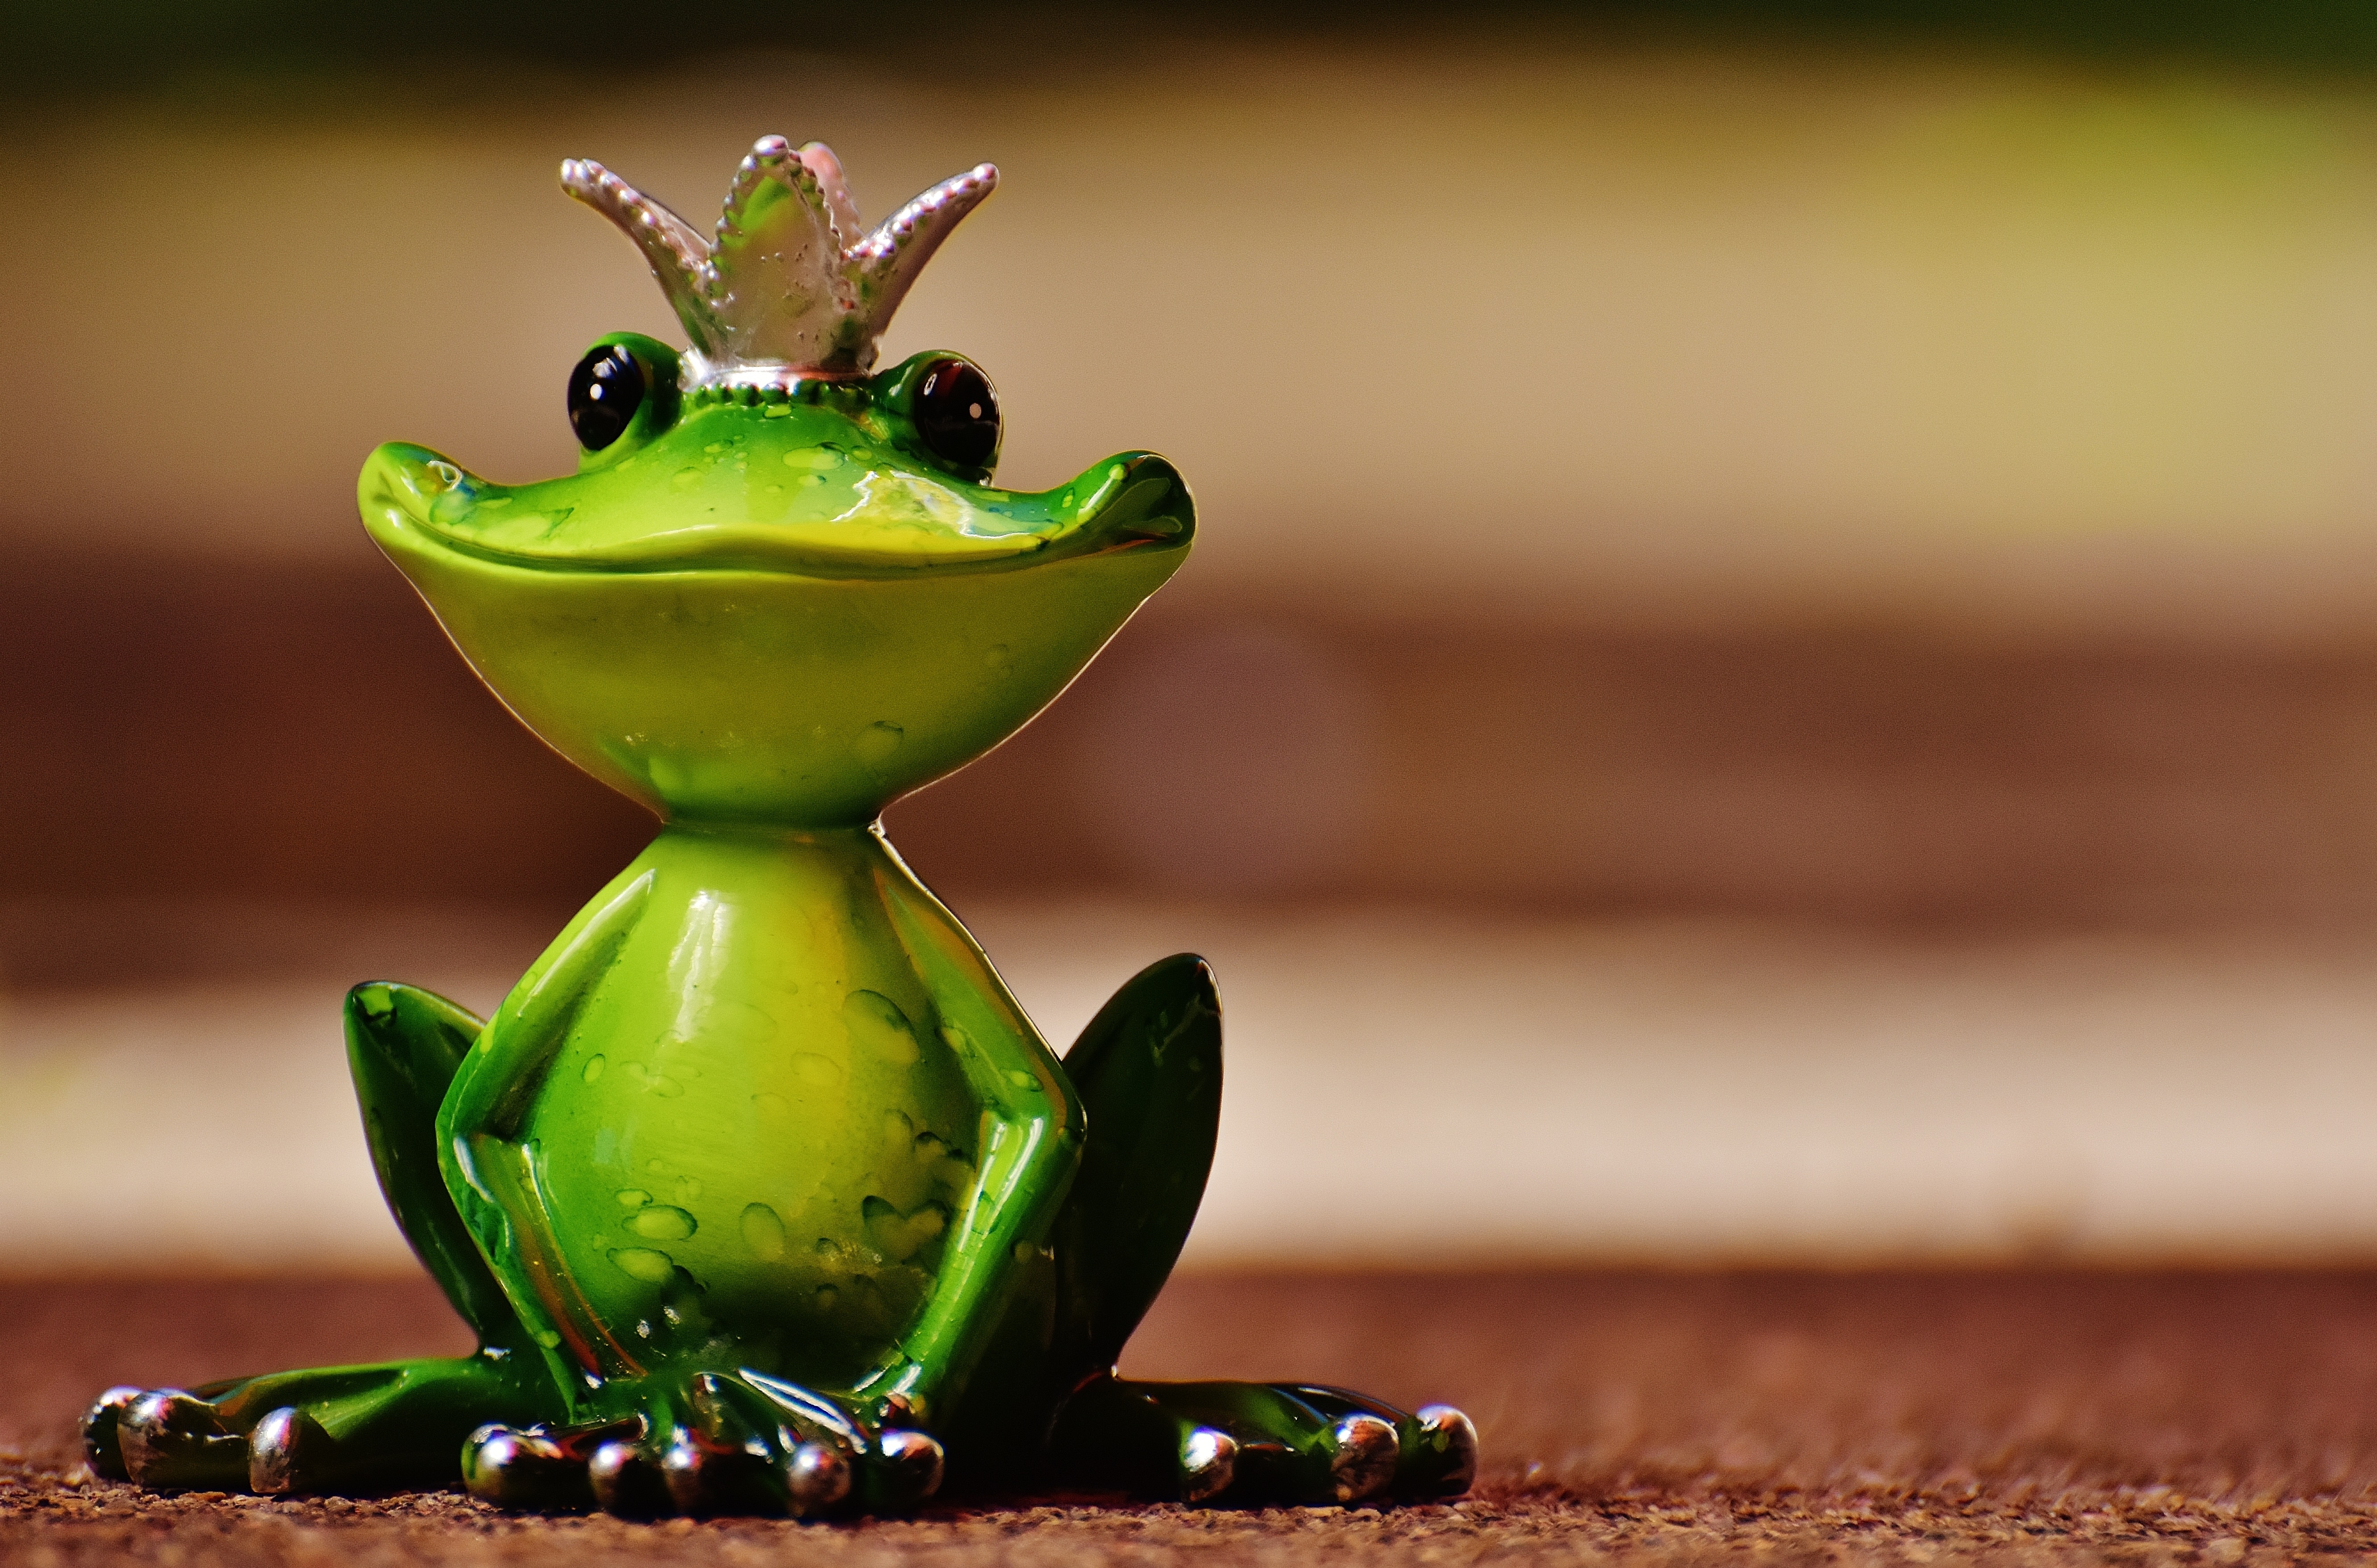
sweet, flower, cute, decoration, green, frog, amphibian, yellow, deco, crown, fun, figure, funny, macro photography, frog prince